Vienna State Opera

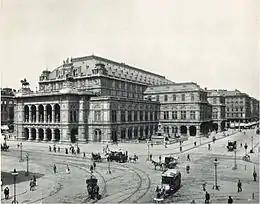
The "Hofoper",

The decision was made to use dimension stone for the exterior of the building. Due to the monumental demand for stone, stone from Sóskút, widely used in Budapest, was also used. Three Viennese masonry companies were employed to supply enough masonry labour: Eduard Hauser (still in existence today), Anton Wasserburger and Moritz Pranter. The foundation stone was laid on 20 May 1863.